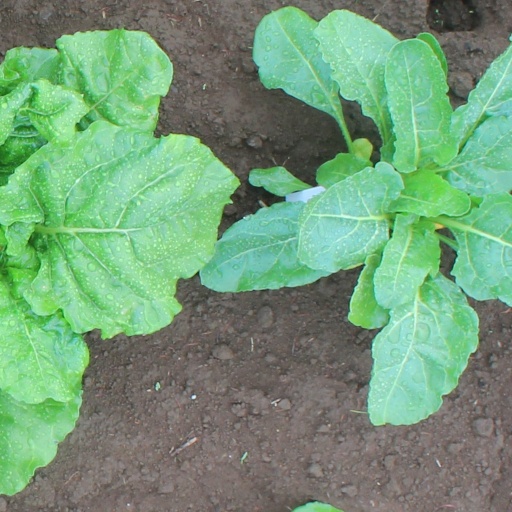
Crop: sugar beet